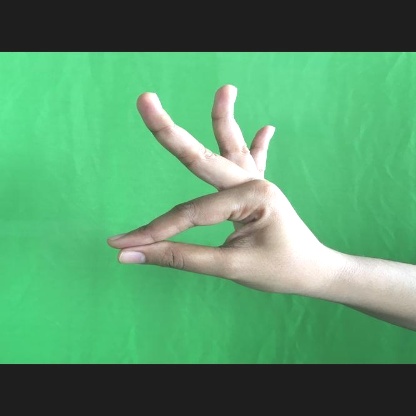
Mudra: Hamsasyam